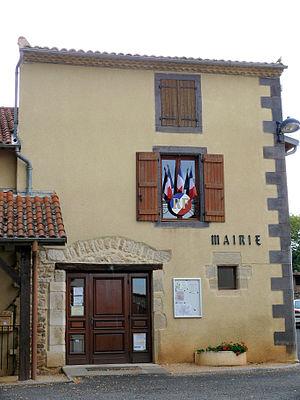
Chas est une commune française, située dans le département du Puy-de-Dôme en région Auvergne-Rhône-Alpes.